James MacGregor (moderator)

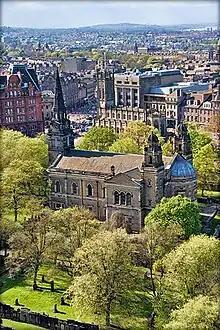
A view of St. Cuthbert's from the Northwest wall of Edinburgh Castle

James MacGregor FRSE (1832–1910) was a Scottish minister and philanthropist. He was Moderator of the General Assembly of the Church of Scotland in 1891. In 1886 he was made Chaplain in Ordinary to Queen Victoria, in 1901 Chaplain to King Edward VII, and in 1910 to King George V, serving three monarchs in all.